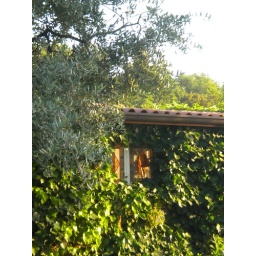
window in the kids house